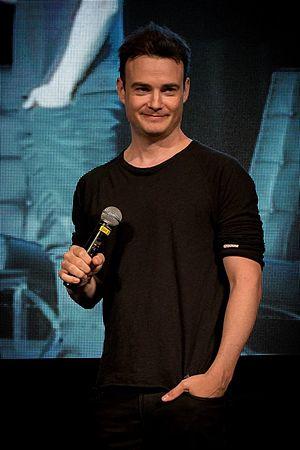
Robin Dunne est un acteur, réalisateur et scénariste canadien, né le 19 novembre 1976 à Toronto en Ontario. Il est connu pour son rôle dans la série télévisée Sanctuary.